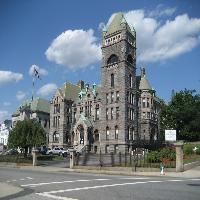
Weather: sun or clear